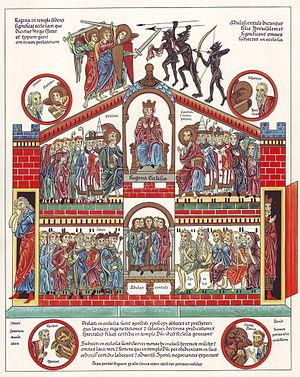
L'Hortus Deliciarum est un manuscrit, une encyclopédie chrétienne, réalisée entre 1159 et 1175 par Herrade de Landsberg, et ses moniales au couvent de Hohenbourg, dont l'original a été détruit.